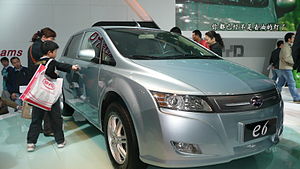
BYD Auto
a BYD e6 at the Shenzhen High-Tech Fair, November 2009
BYD Auto er en kinesisk bilfabrikant med hovedsæde i Shenzhen, Guangdong. Virksomheden blev etableret i 2003 som en del af BYD Company, en innovativ fabrikant af genopladelige batterier.